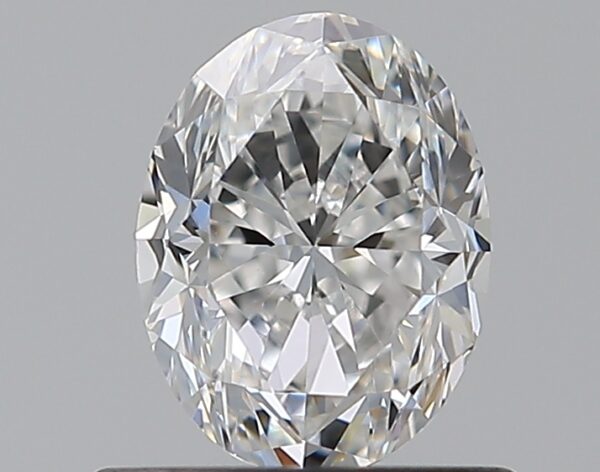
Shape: oval
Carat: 0.7
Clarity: VS2
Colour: E
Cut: FG
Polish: EX
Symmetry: VG
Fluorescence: N
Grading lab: GIA
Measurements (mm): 6.26 x 4.75 x 3.31